Nottingham Arkwright Street railway station

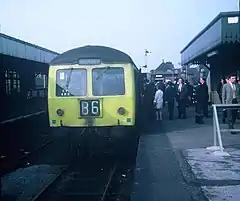
The last train to depart from Arkwright Street station on Saturday 3 May 1969

The more centrally-situated Nottingham Victoria was to supersede Arkwright Street which was to close in 1963 having been recommended for closure in the Beeching Report along with many other local stations on the route.